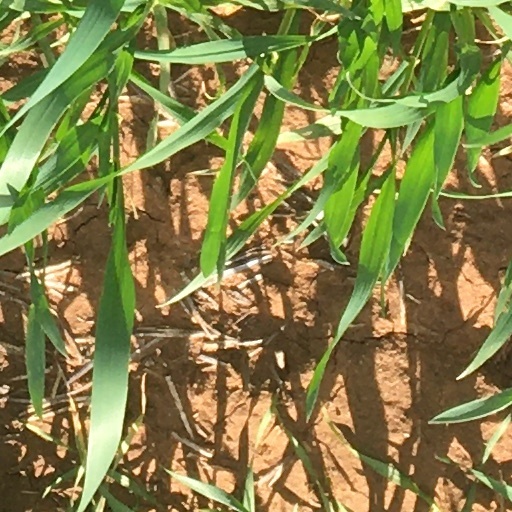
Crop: wheat